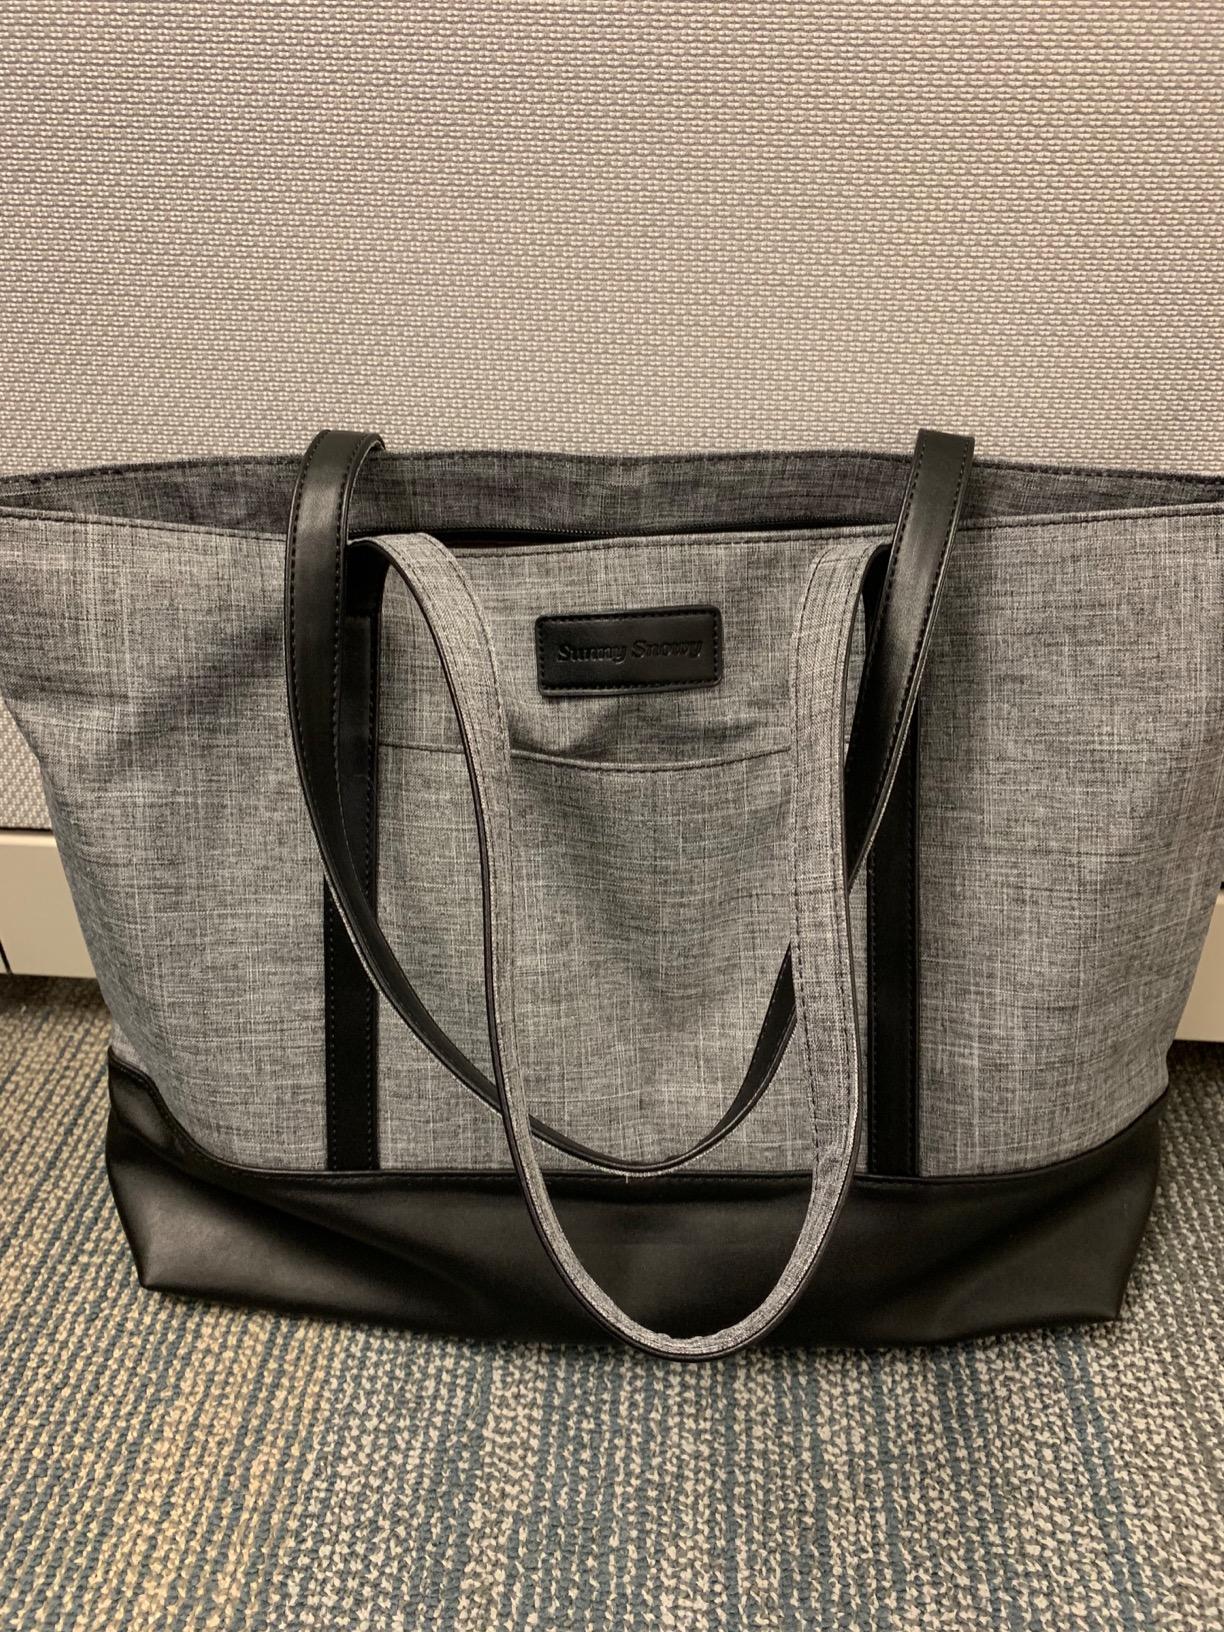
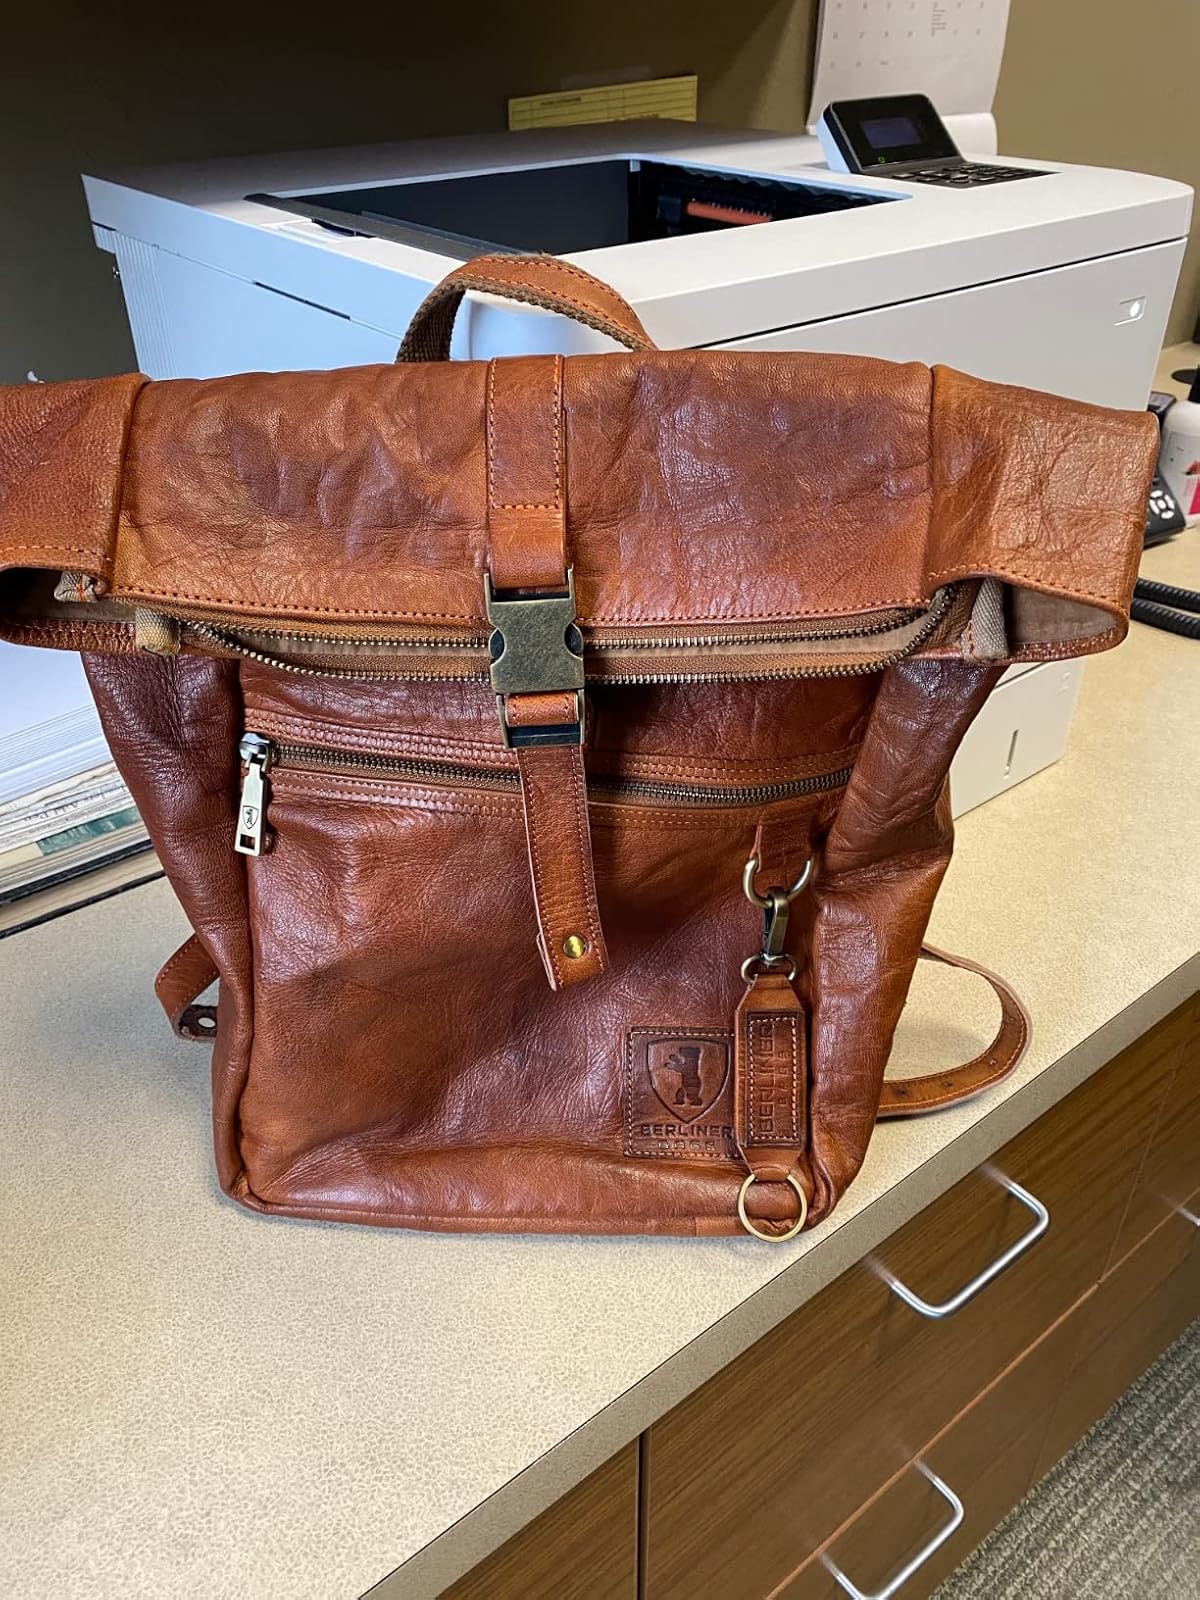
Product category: bag
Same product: no